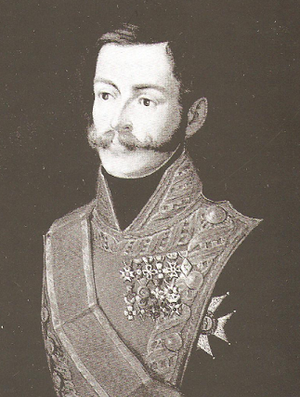
José de Canterac, né Joseph-César Cantérac d'Andiran d'Ornézan est un général espagnol, né à Casteljaloux le 29 juillet 1786, mort à Madrid le 18 janvier 1835.